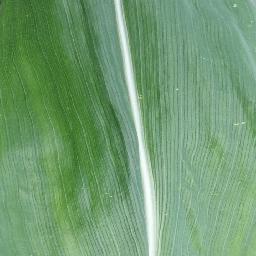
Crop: corn
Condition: (maize)_healthy